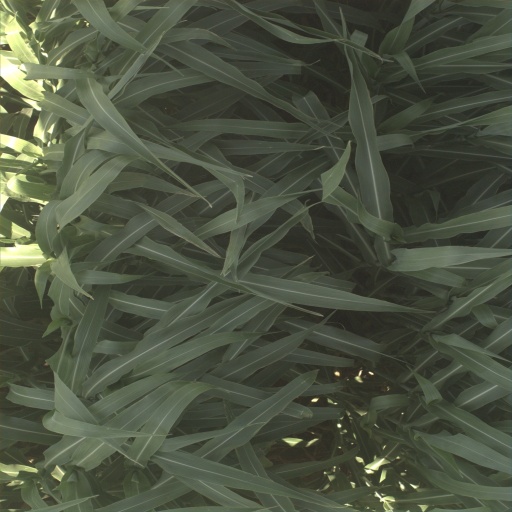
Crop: sorghum